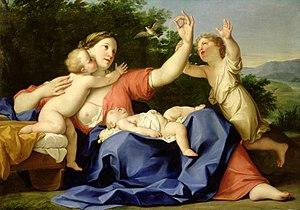
Marcantonio Franceschini est un peintre italien baroque de la seconde moitié du XVIIᵉ et du début du XVIIIᵉ siècle, appartenant à l'école bolonaise, qui a été actif dans sa ville natale.